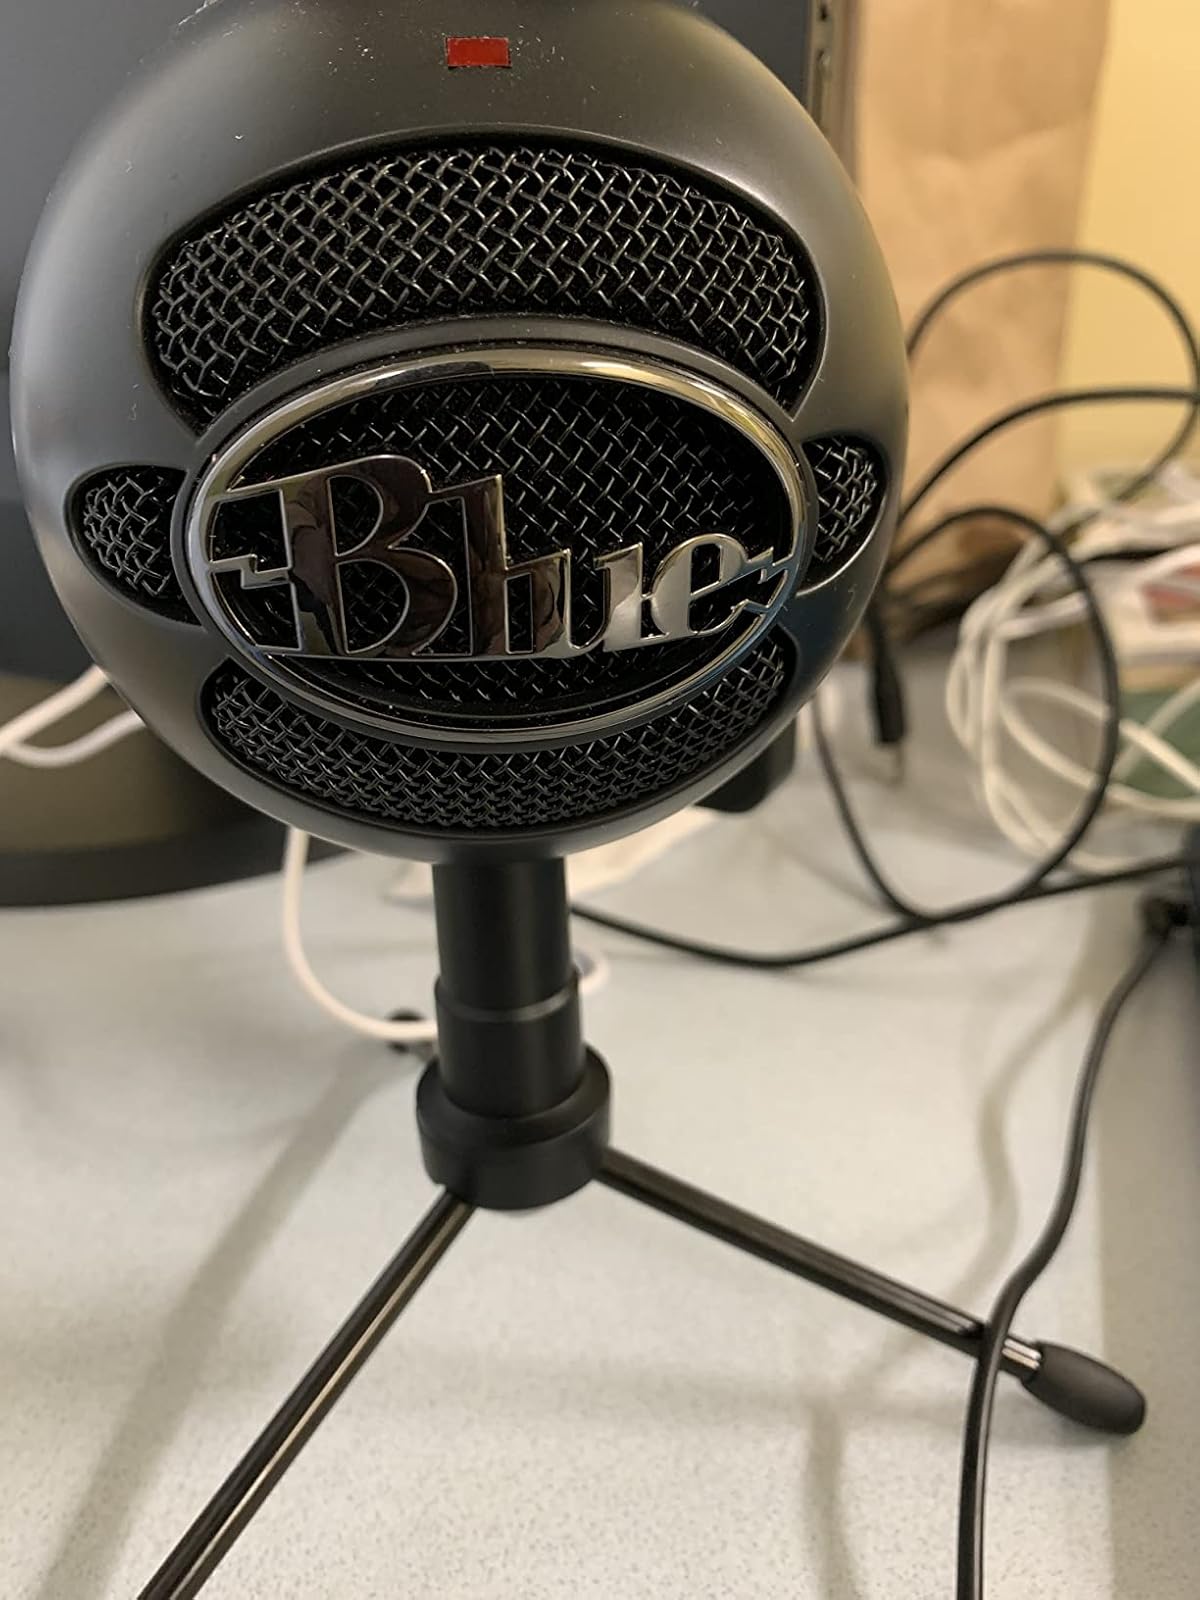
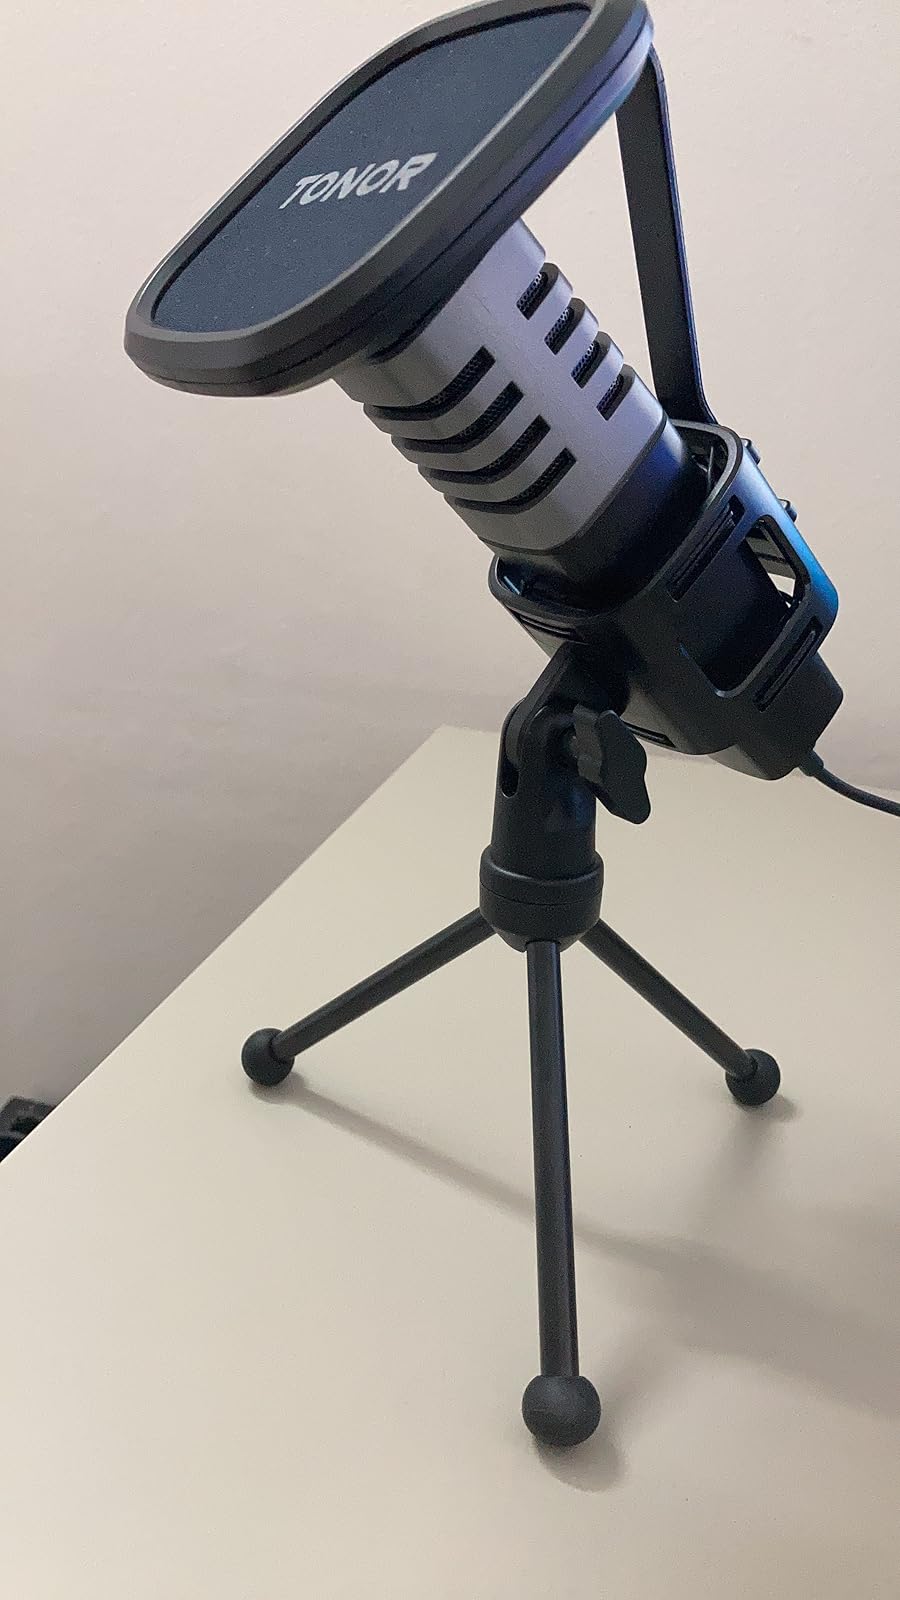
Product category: microphone
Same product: no